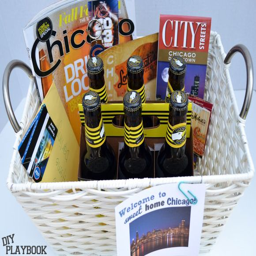
filming location themed gift basket .